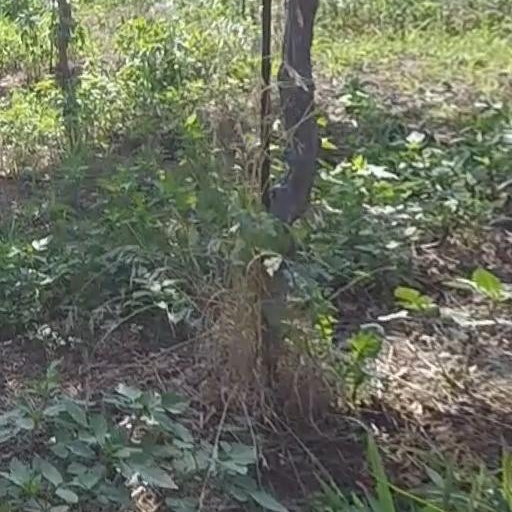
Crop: grape